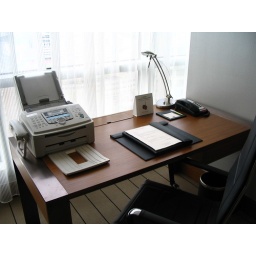
Four Points by Sheraton Shanghai Daning Suite - Working desk w/ fax machine